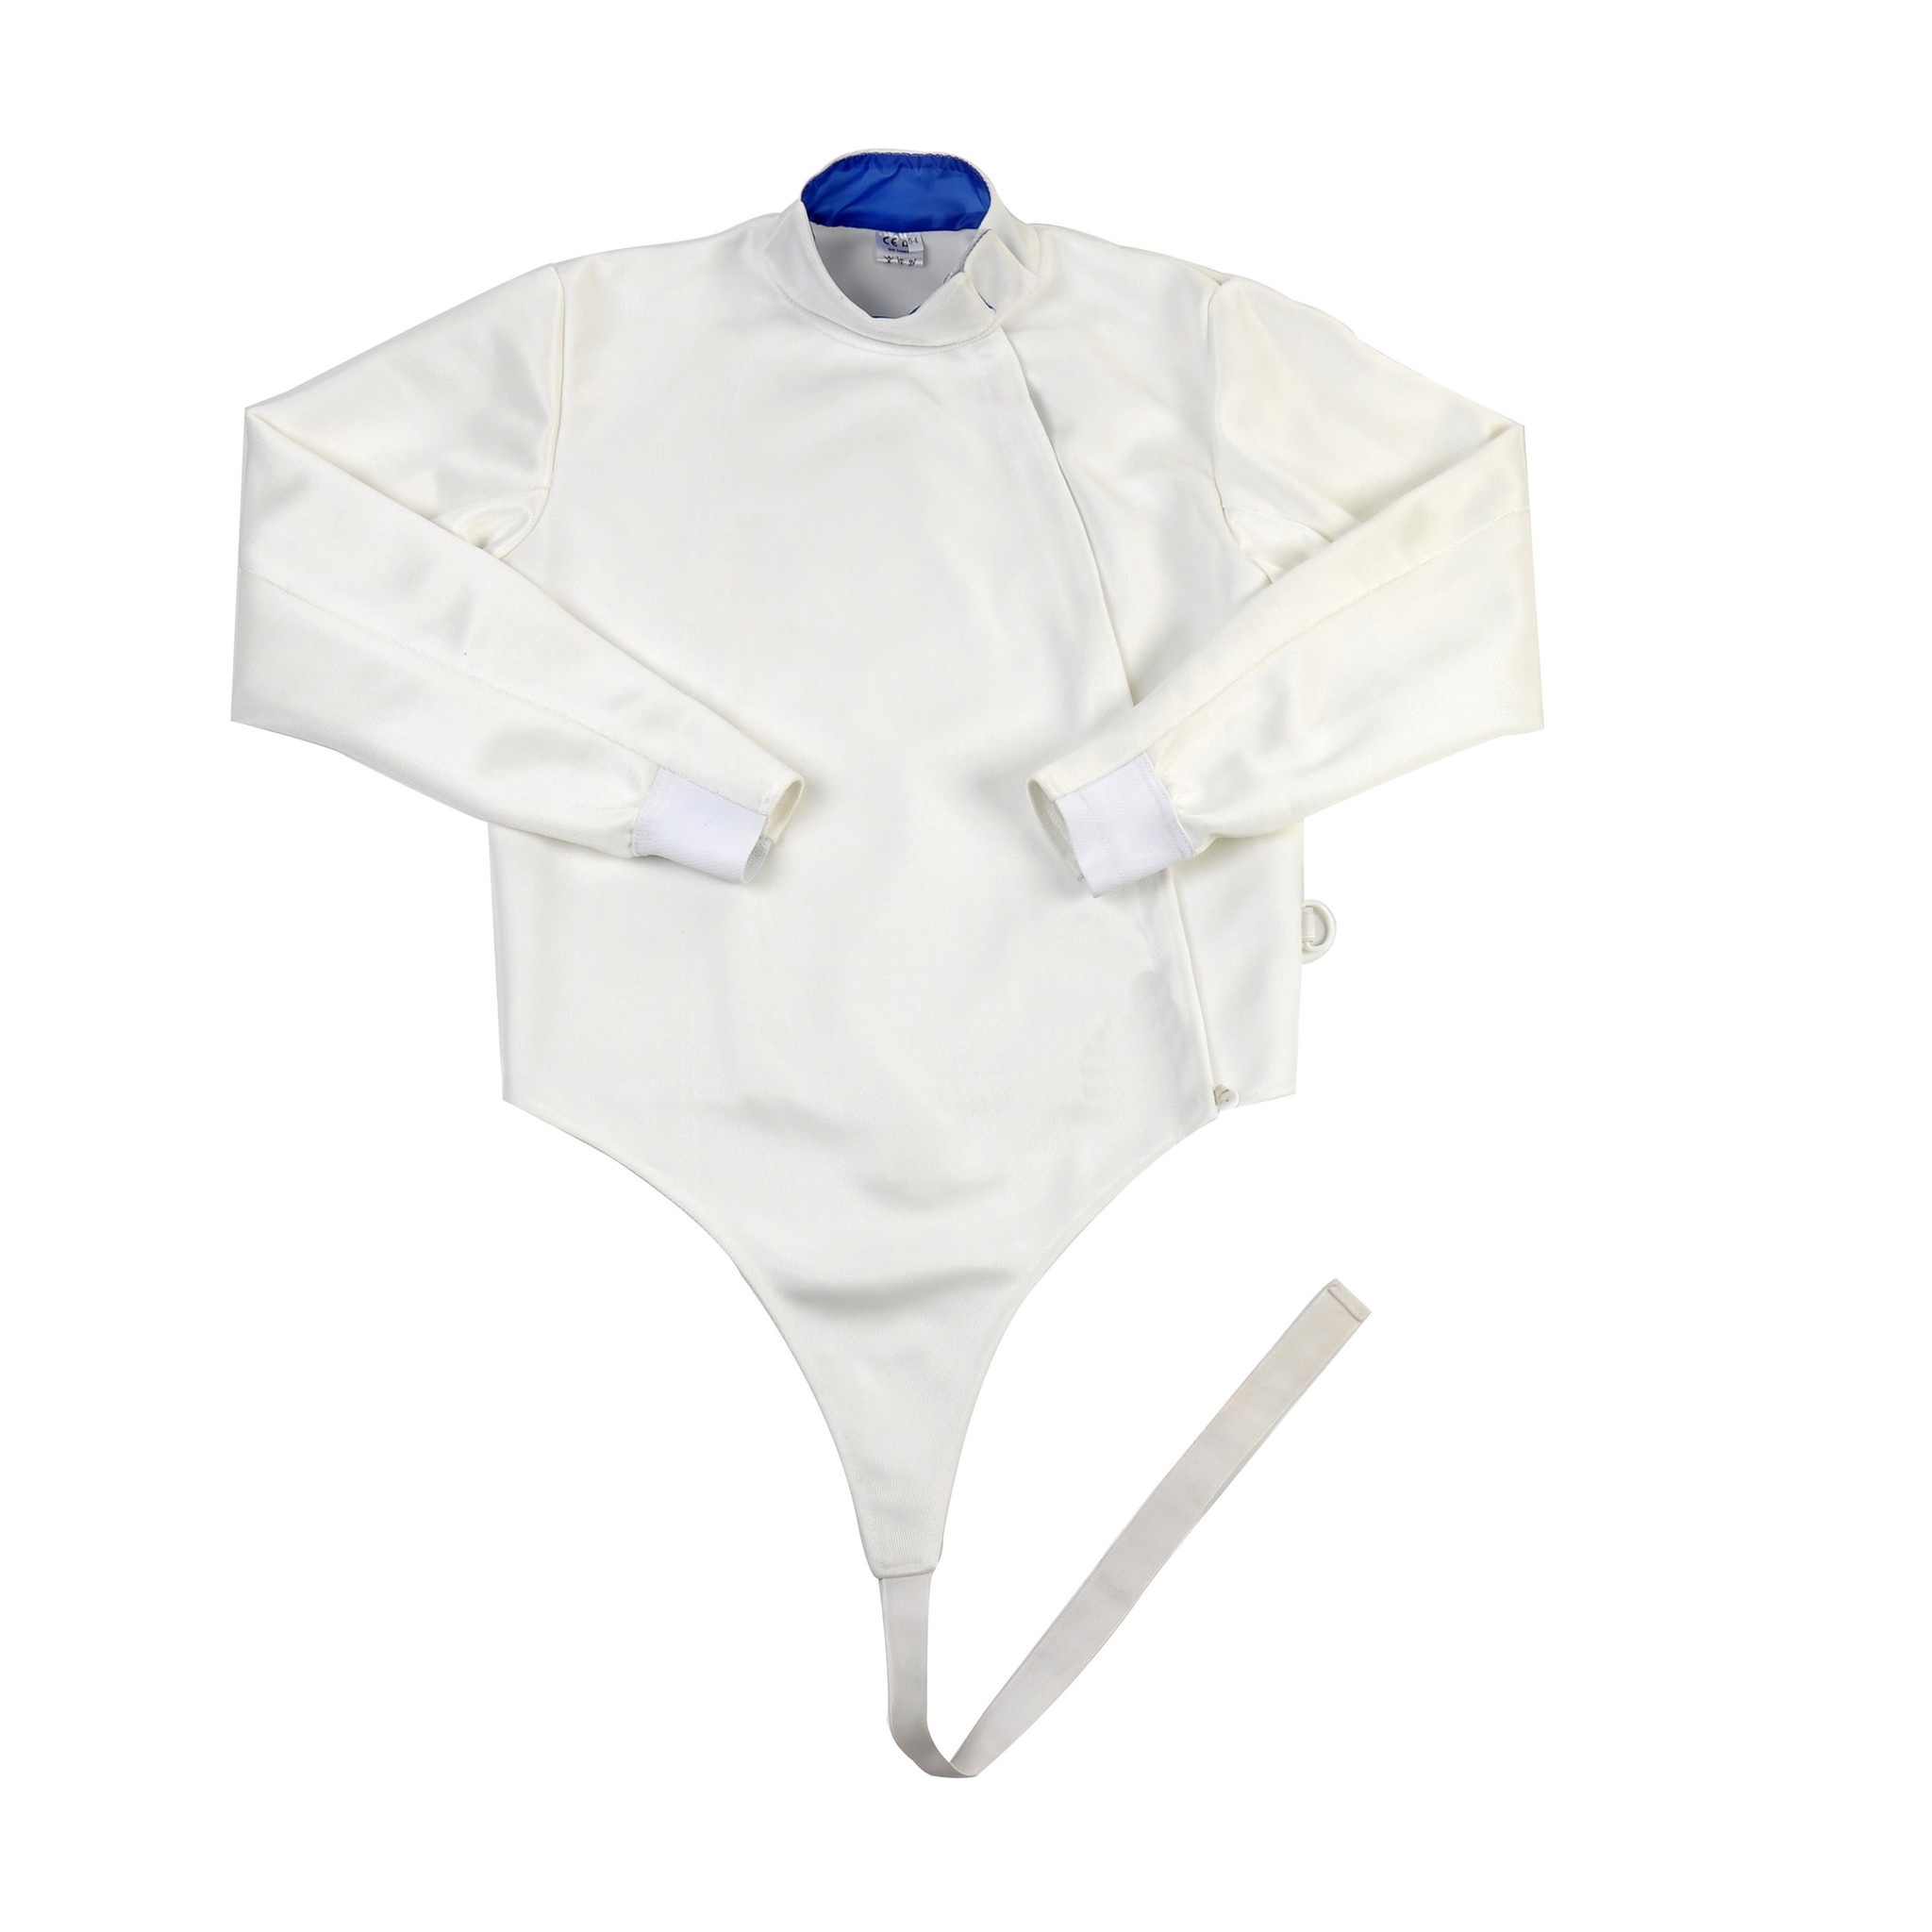
Womens FIE 800N Valhalla Jacket
Brand: Excalibur Sports
These jackets are 800N and the top end of our range that we have. Strong, durable and suitable for FIE international competitions.
Category: Sporting Goods > Athletics > Fencing > Fencing Protective Gear > Fencing Jackets & Lamés